State Bank of Kamiah

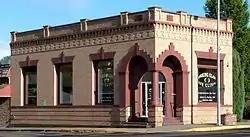
The State Bank of Kamiah in 2015

The State Bank of Kamiah is a building located in Kamiah, Idaho, United States, listed on the National Register of Historic Places.